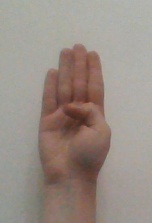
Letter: kaaf